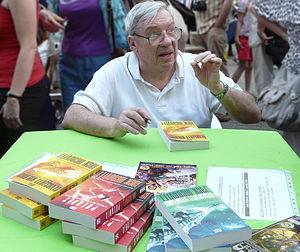
Jack McDevitt, né le 14 avril 1935 à Philadelphie en Pennsylvanie, est un écrivain américain de science-fiction, dont les histoires concernent souvent des contacts avec des extra-terrestres ou encore l'archéologie interstellaire. Ses deux principales œuvres sont les cycles Alex Benedict et Les Machines de Dieu avec le personnage Priscilla « Hutch » Hutchins.